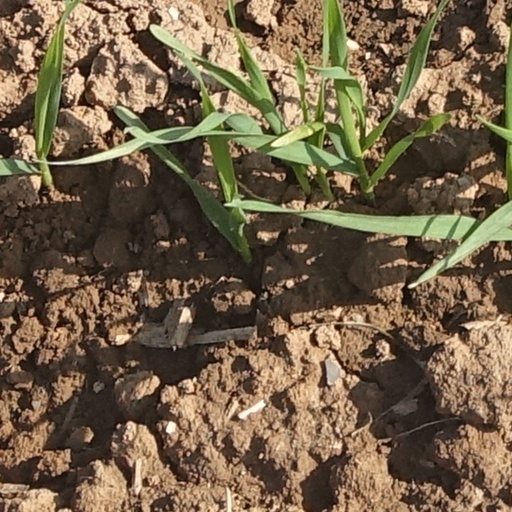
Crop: wheat